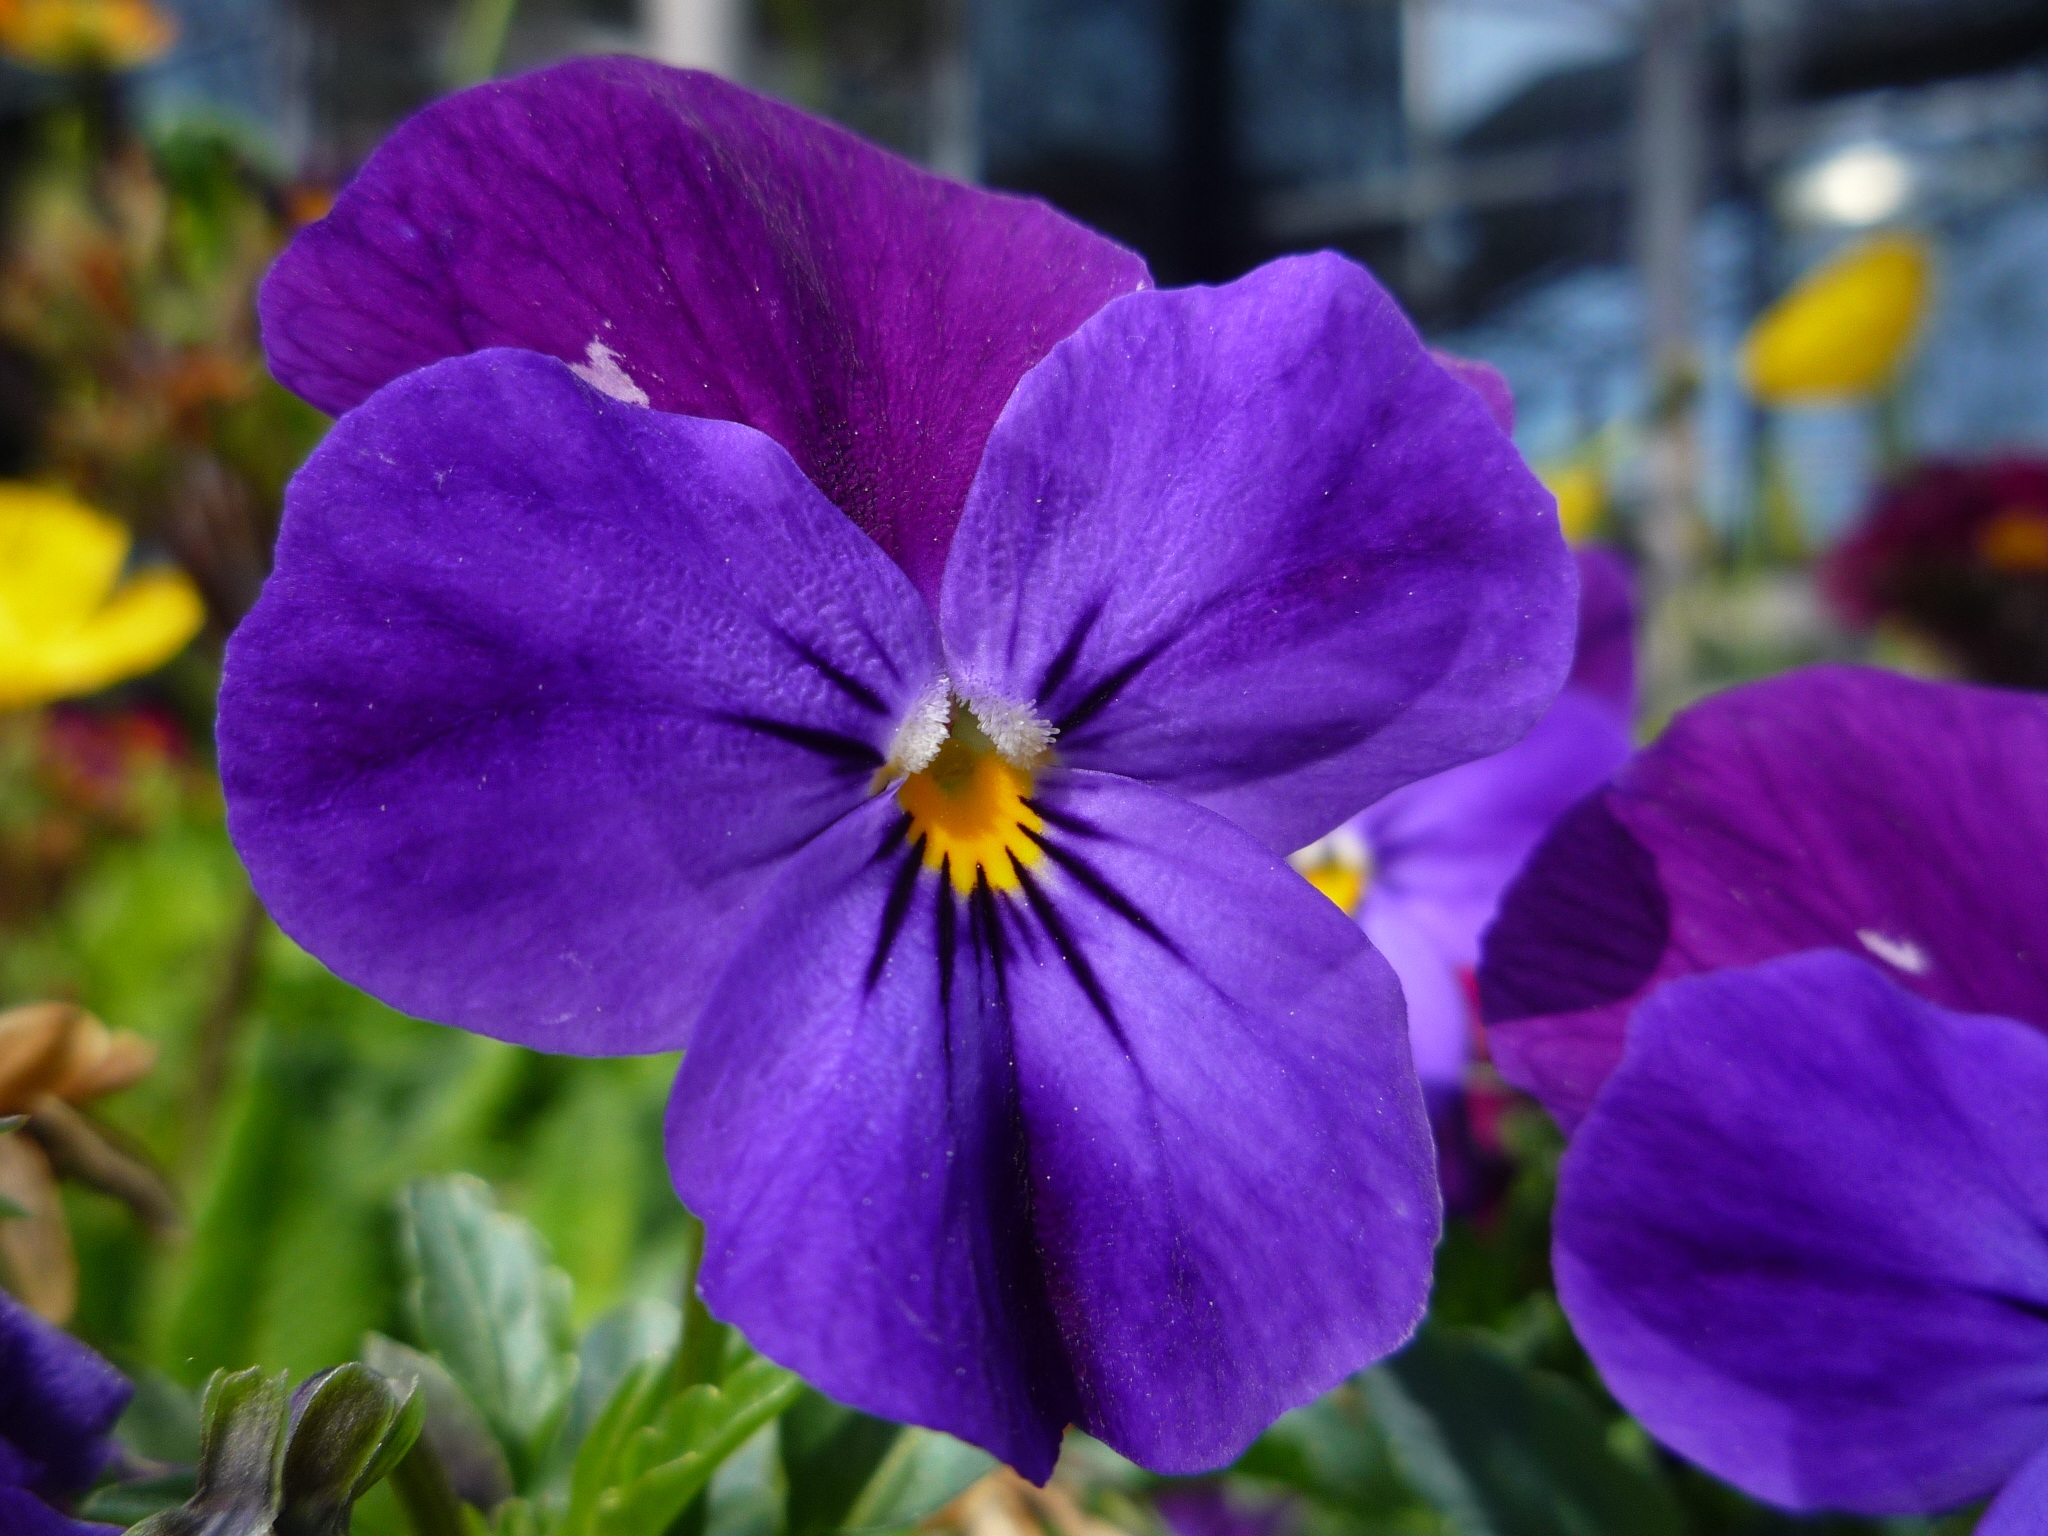
plant, flower, purple, petal, macro, botany, garden, flora, wildflower, eye, viola, macro photography, pansy, flowering plant, annual plant, land plant, violet family